Alexander Todd (rugby union)

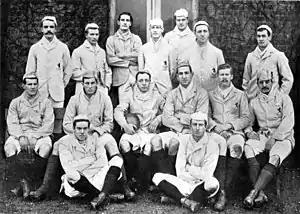
The Cambridge University team of 1893, Todd far left, back row

Todd was a keen sportsman from a young age, and while at school at Mill Hill he captained both the football and rugby team. On entering Cambridge, he continued his passion for sport and was selected for the Cambridge University team. He played in three University Varsity Matches, collecting his sporting 'Blues' between 1893 and 1895. On leaving University he joined Blackheath, and would later becoming a leading member of the Kent county team, and was invited to join the touring Barbarian team in 1894.